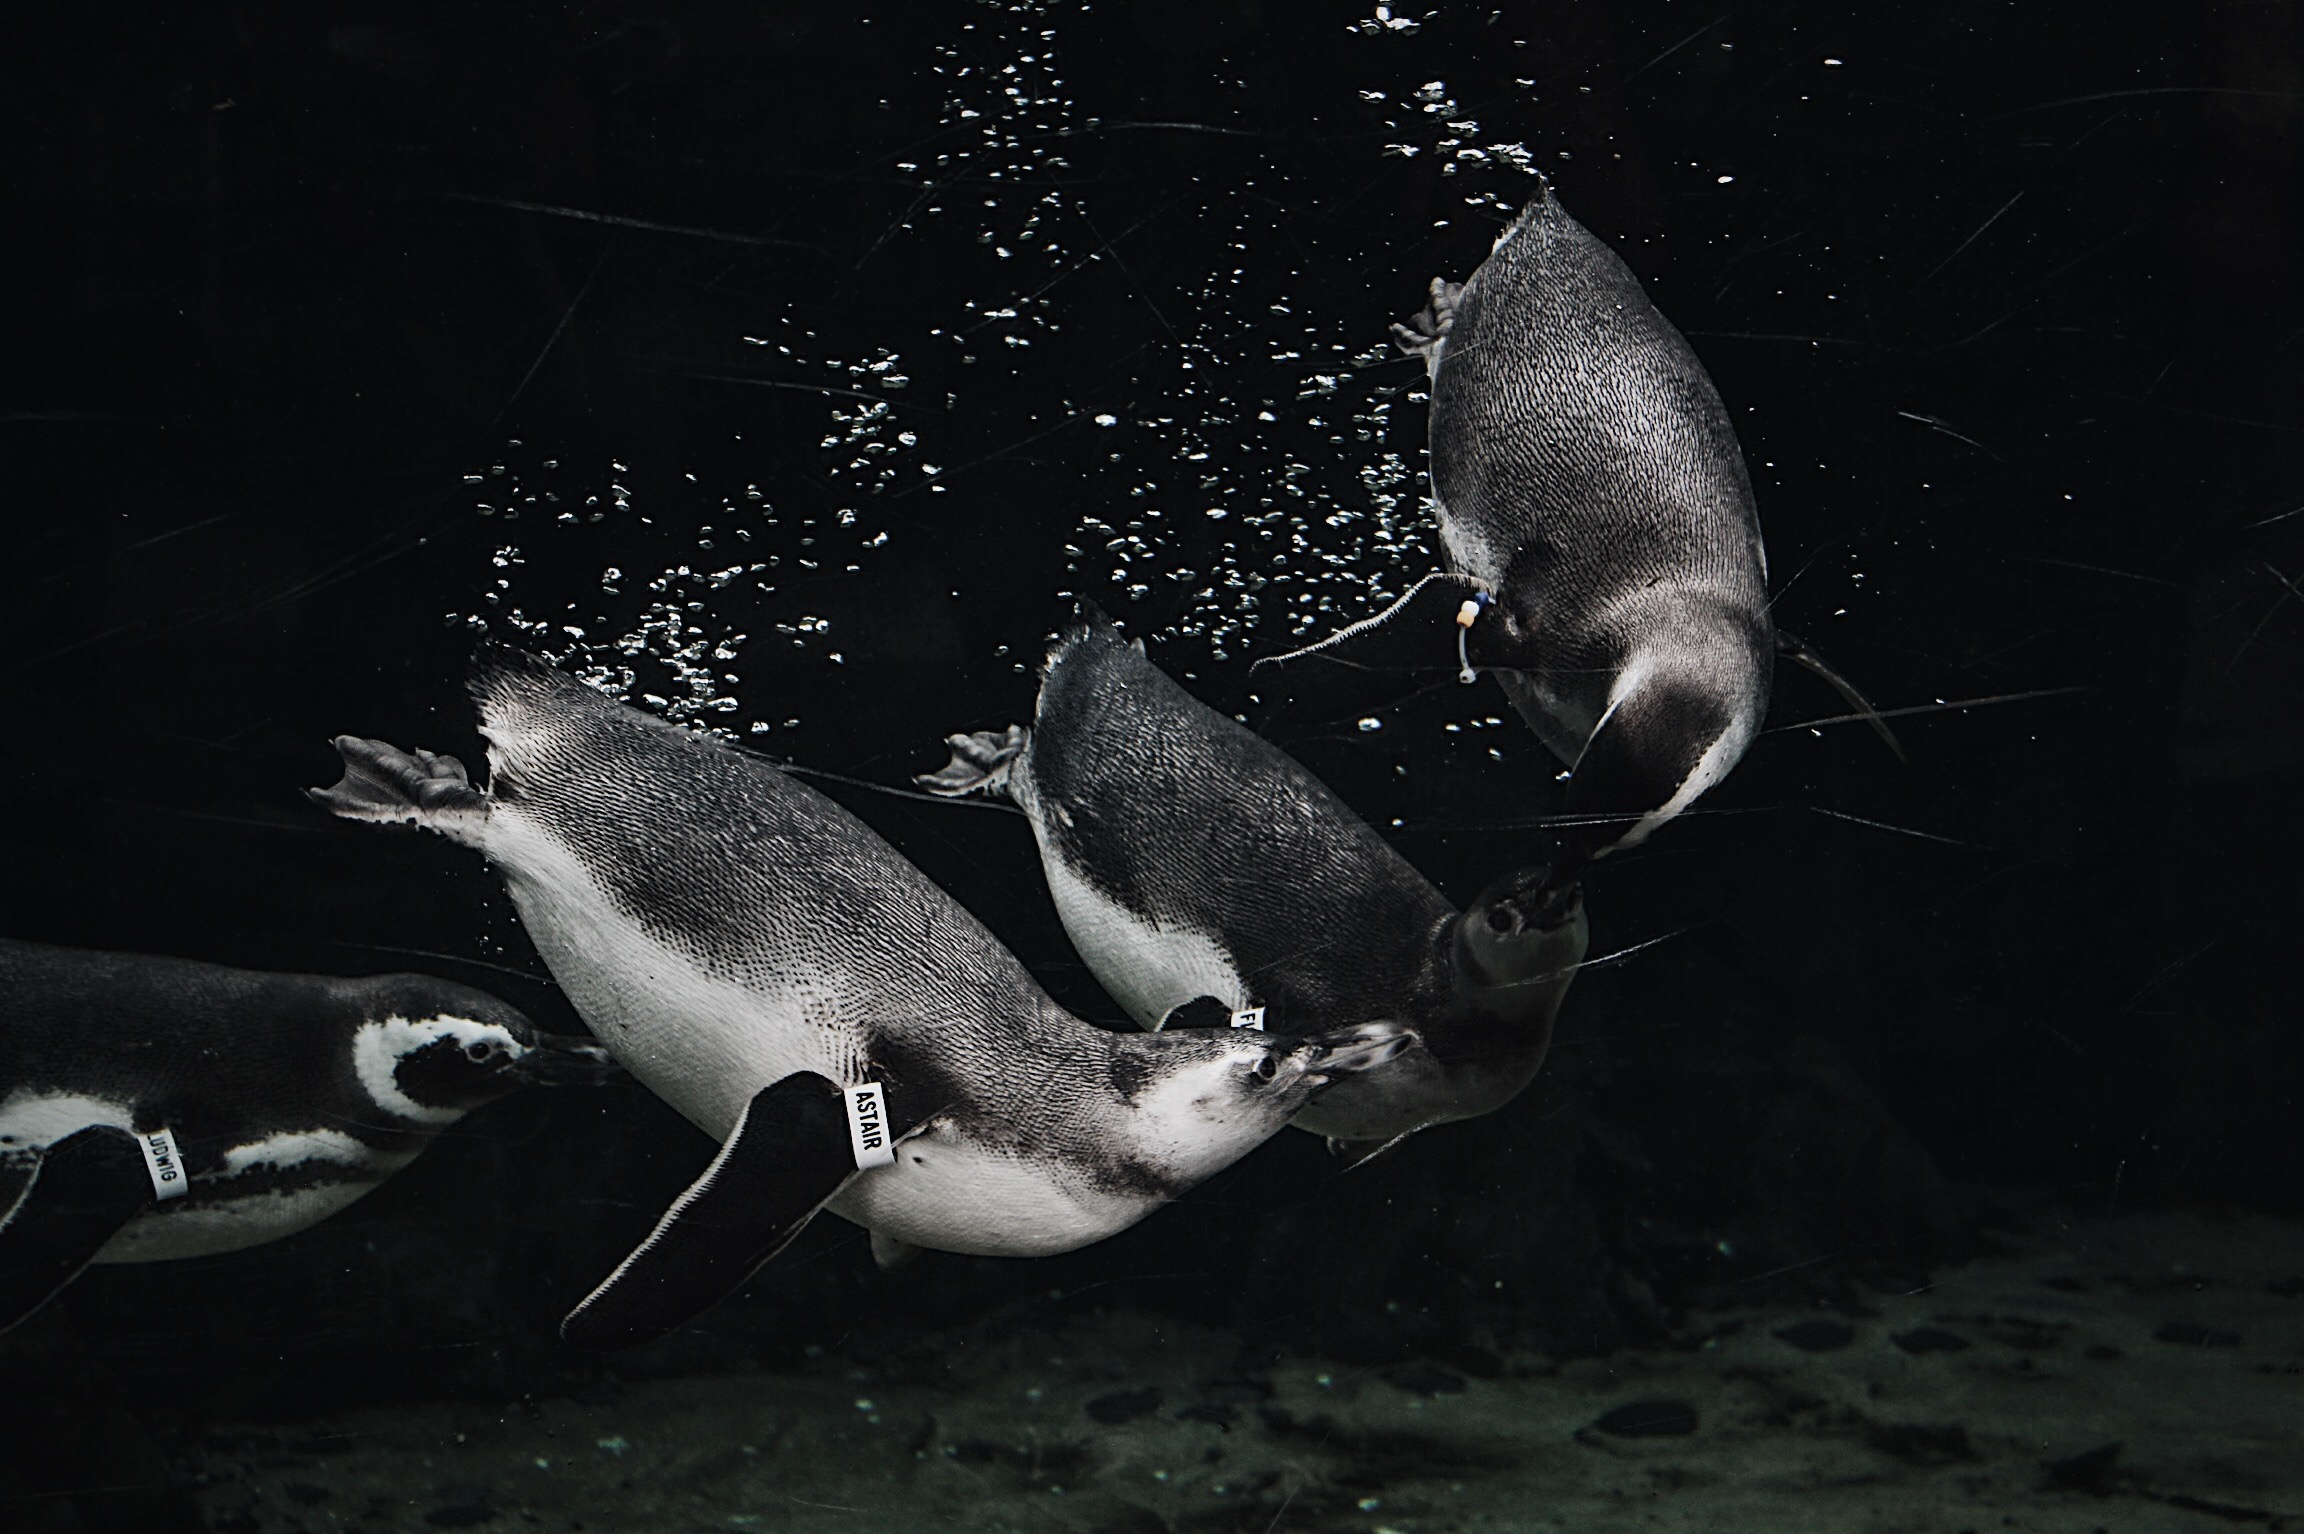
black and white, underwater, swim, darkness, monochrome, fish, swimming, bubbles, penguins, monochrome photography